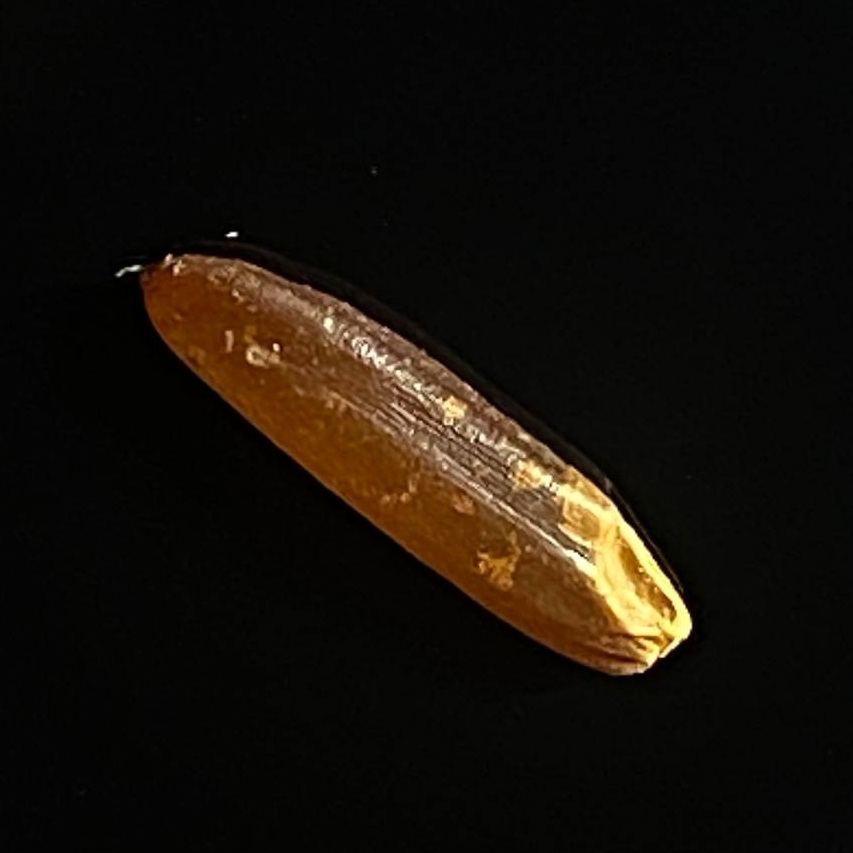
Rice variety: Red_Cargo